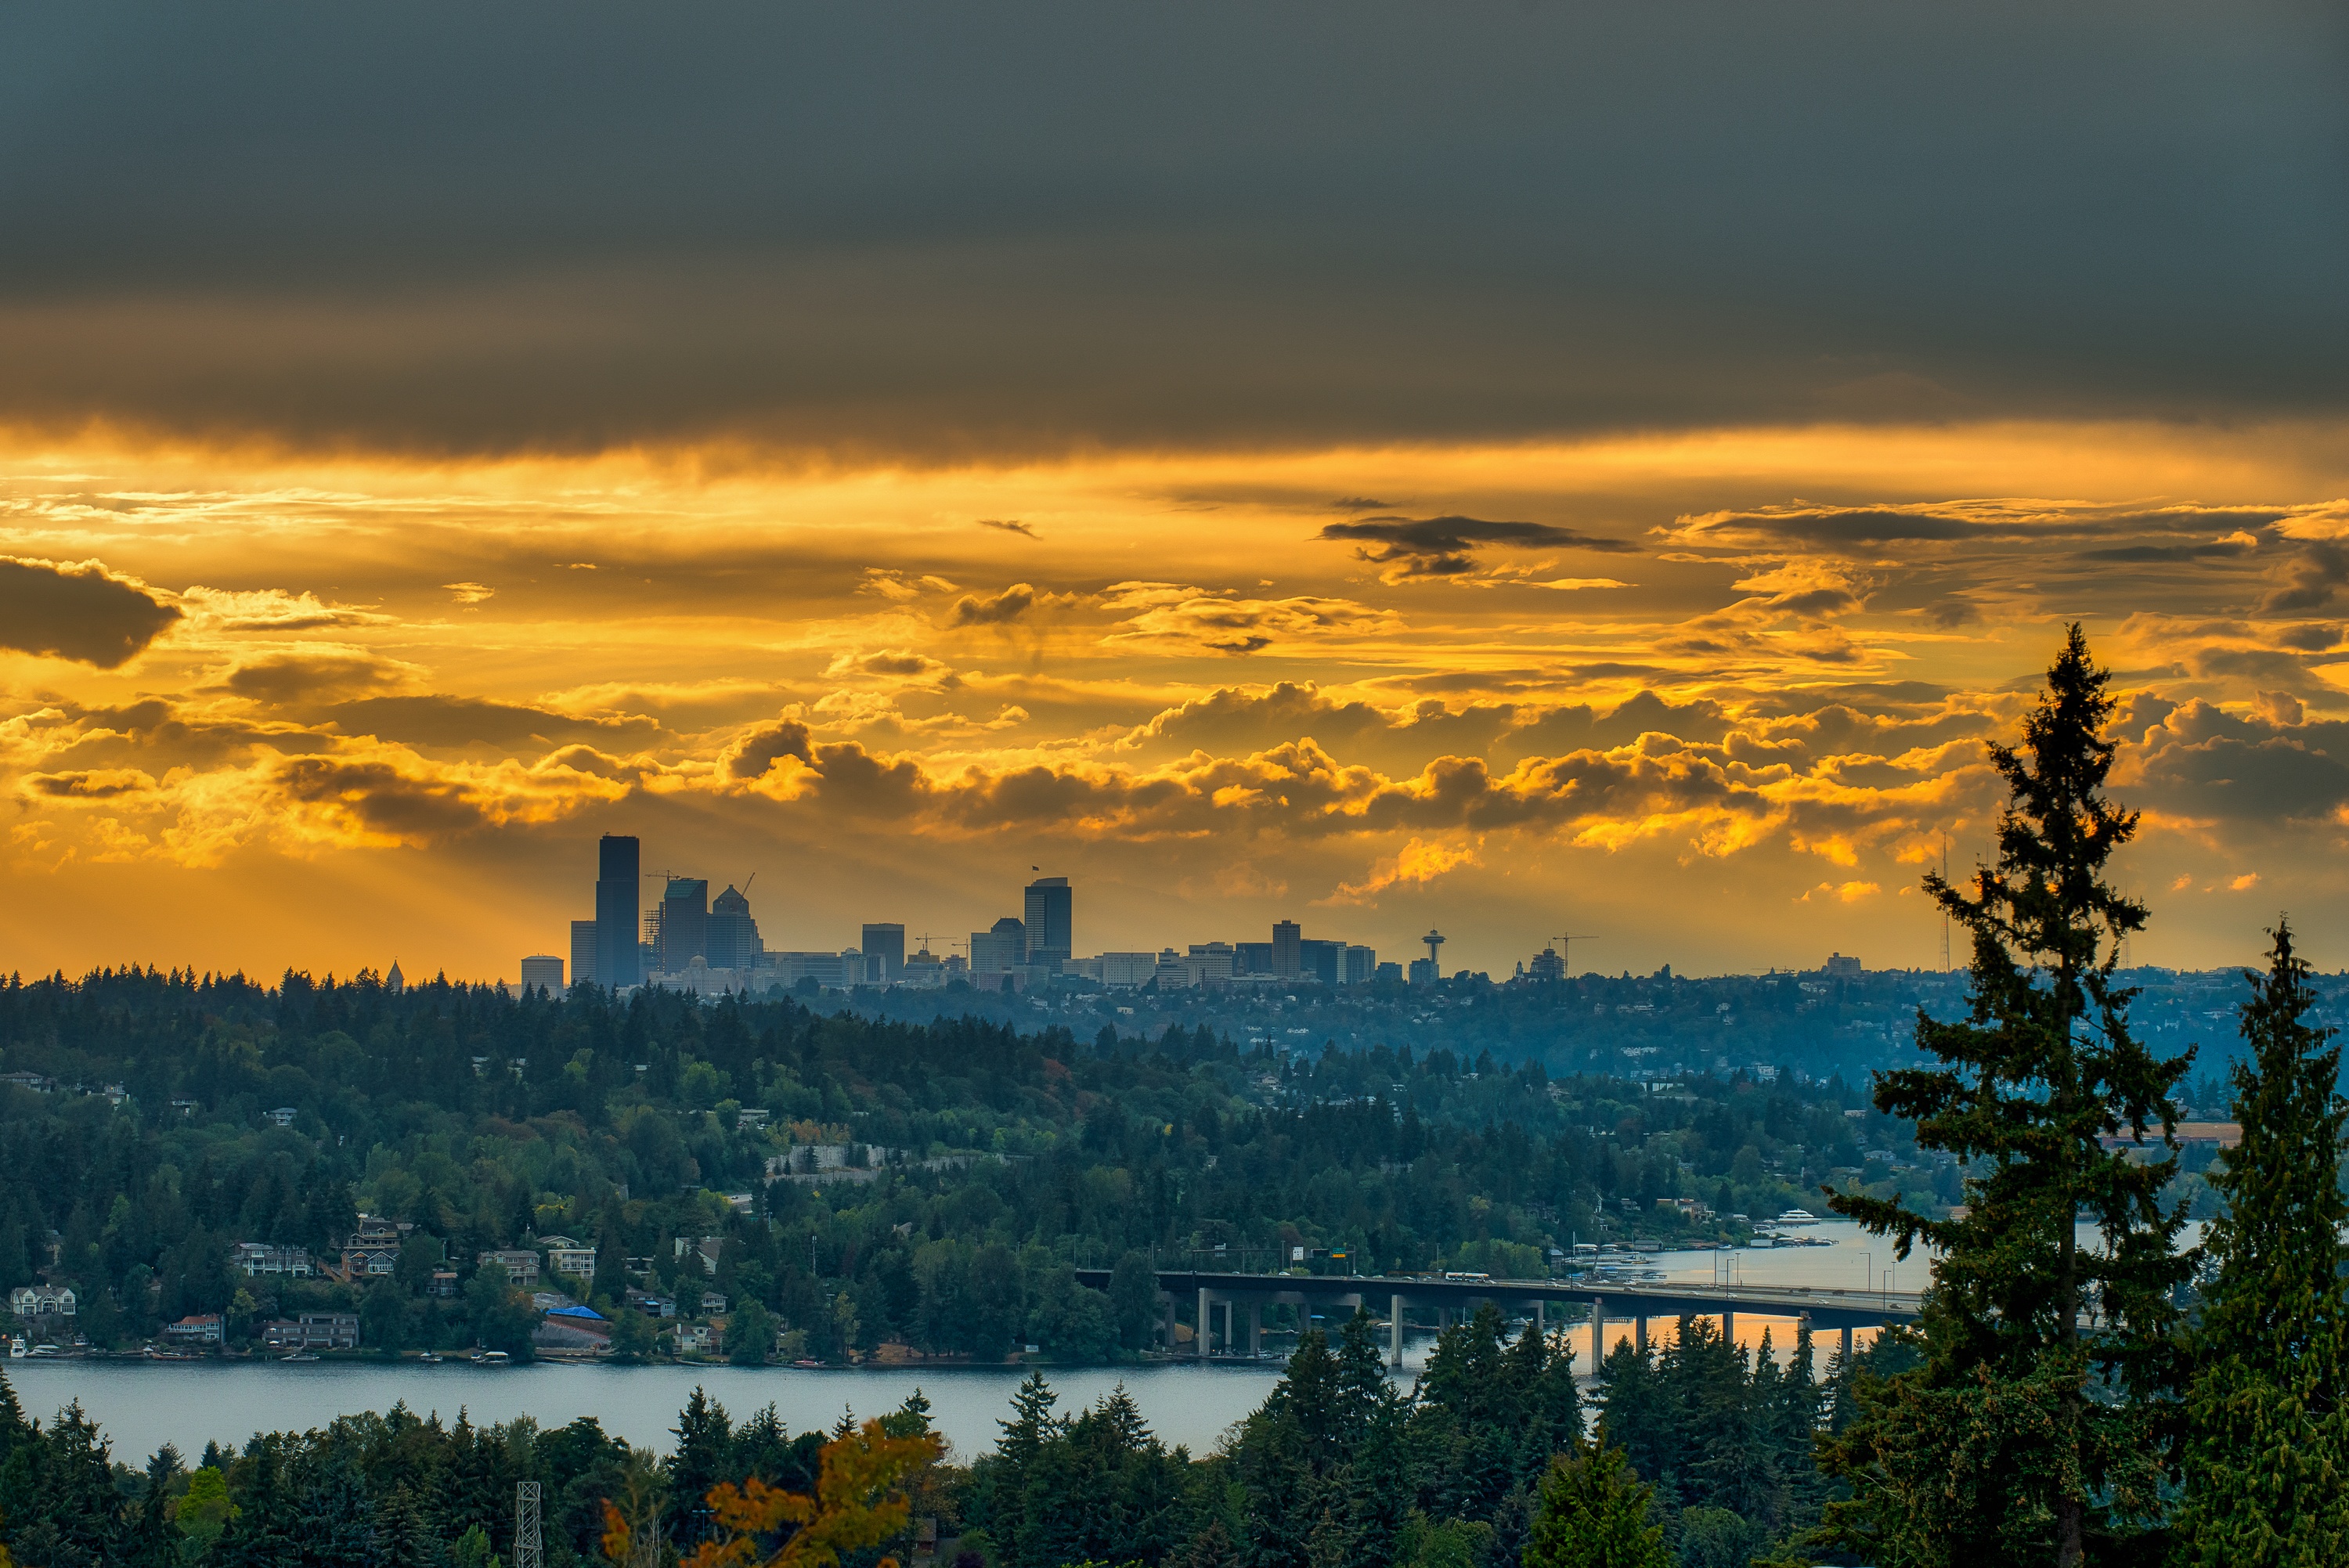
landscape, nature, horizon, mountain, cloud, sky, sunrise, sunset, skyline, morning, hill, dawn, cityscape, dusk, evening, reflection, plain, afterglow, atmospheric phenomenon